Le Suquet

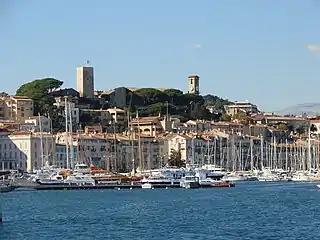
Le Suquet, seen above the port

Le Suquet is the old quarter of Cannes, probably best known to tourists as the climbing, winding cobbled lane lined with local restaurants, Rue St Antoine. Le Suquet contains a clock tower and church that sit high facing east overlooking the Bay of Cannes and Cannes itself. At the bottom of Le Suquet on Rue Dr. P. Gazagnaire is the Marché Forville, where the market is held in the mornings and early afternoon.